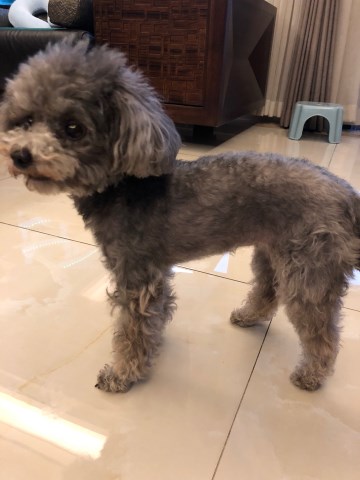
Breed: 7449-n000128-teddy